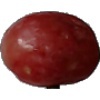
Label: Grape Pink 1